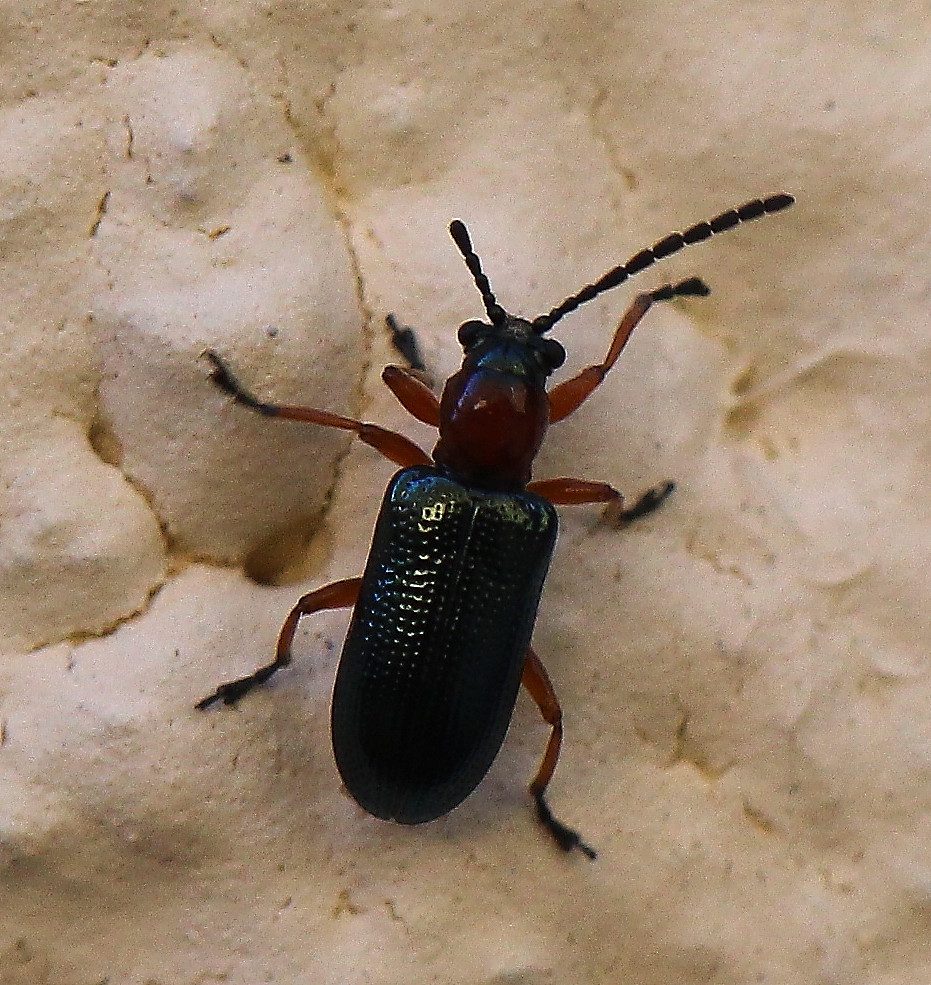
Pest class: cereal_leaf_beetle